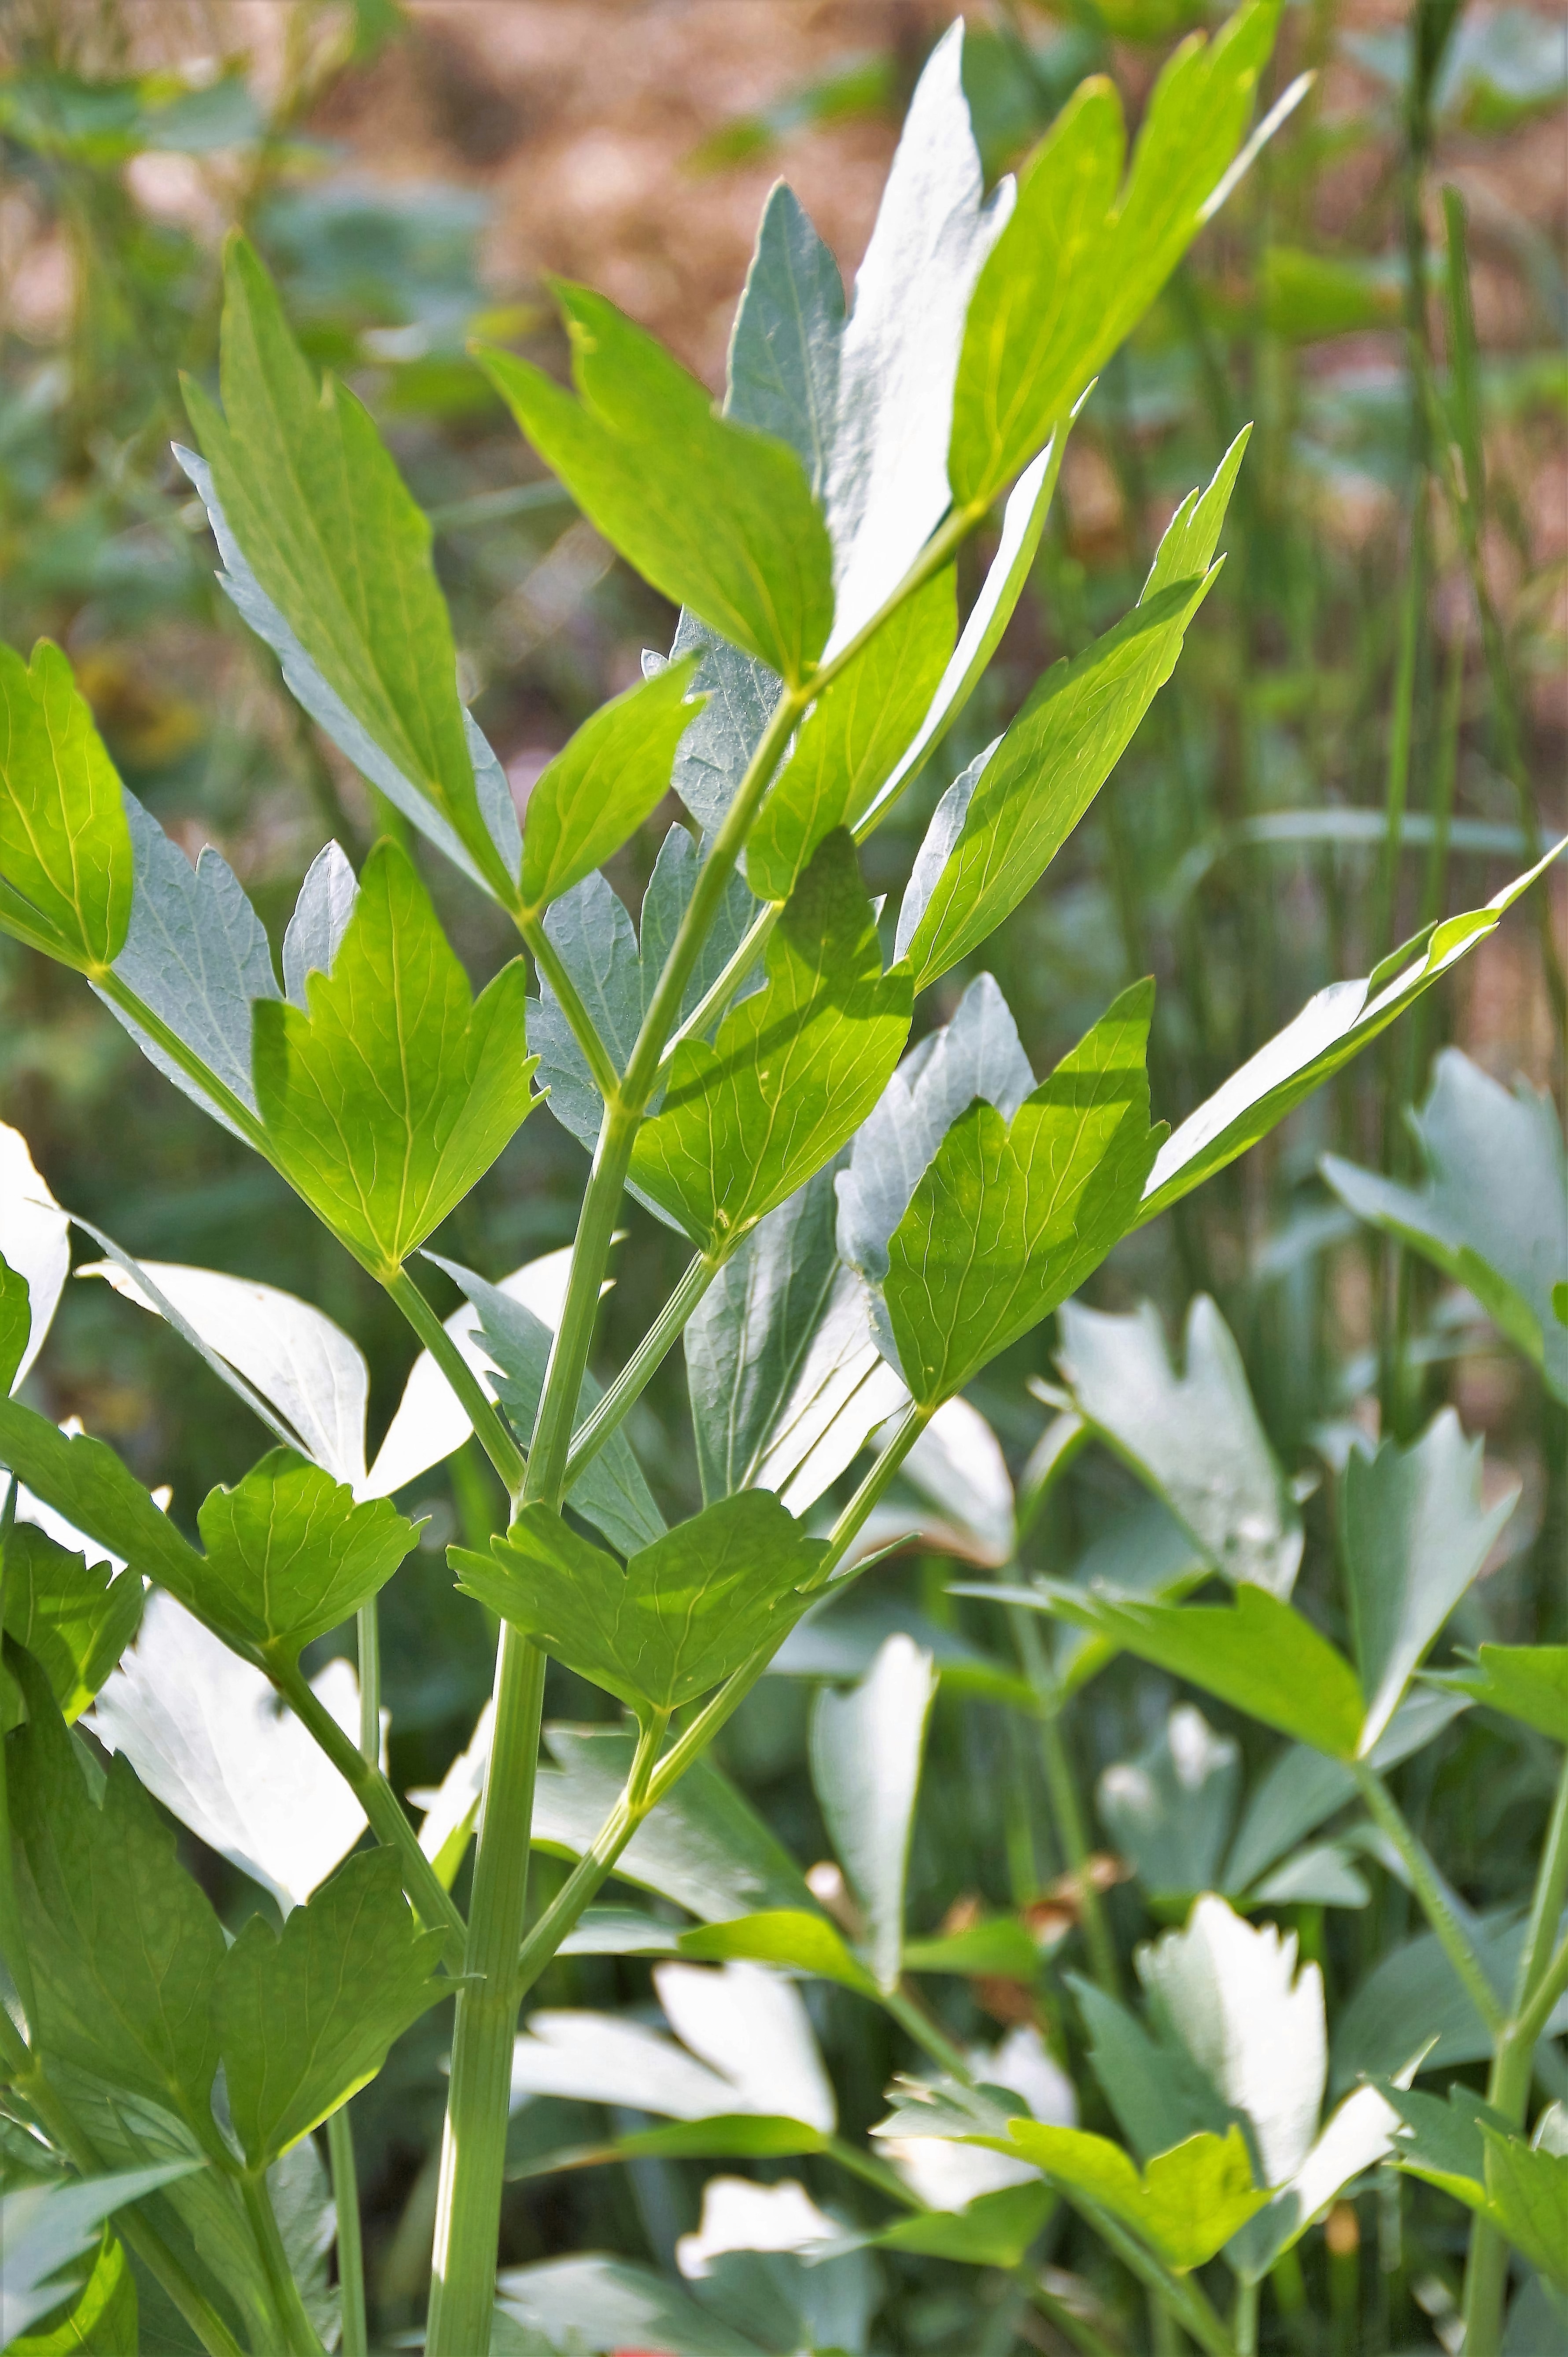
tree, plant, fruit, leaf, flower, food, green, herb, produce, crop, evergreen, botany, garden, flora, soup, shrub, spices, taste, healing, flowering plant, expressive, lovage, levisticum, land plant